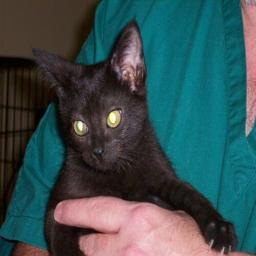
Animal: cats